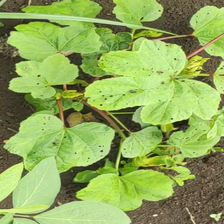
Weed species: Little_Mallow(Malva parviflora)